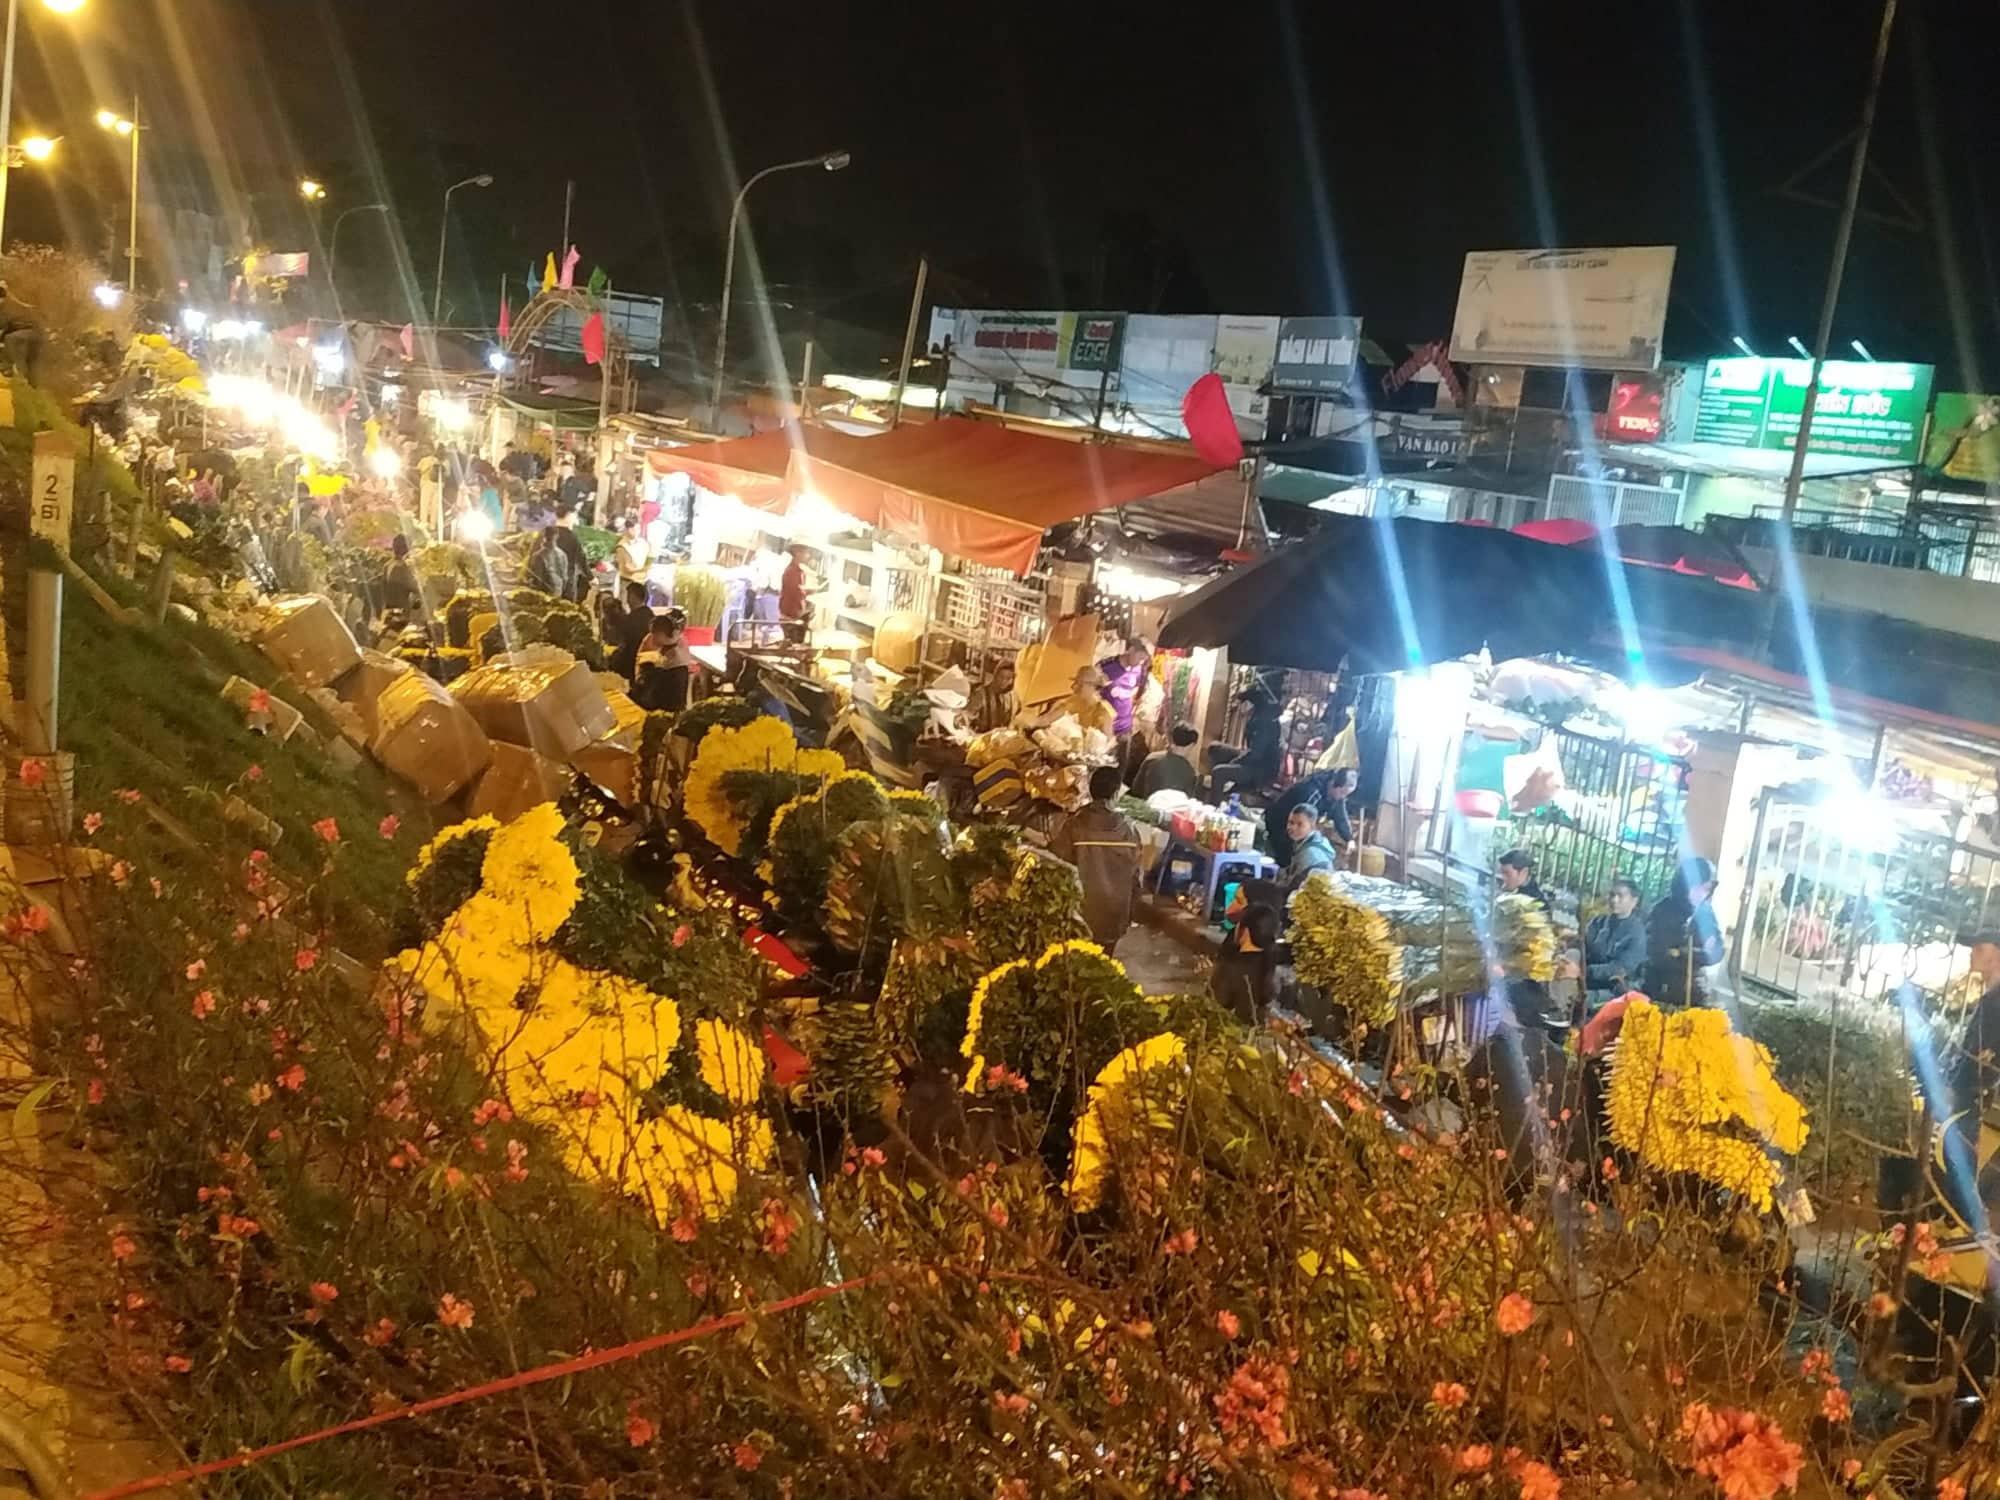
có nhiều bông hoa màu vàng xuất hiện ở khu chợ